Mantri Manai

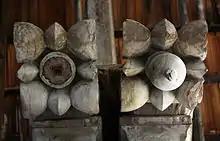
A wood carving in capital

The Mantri Manai is built in a mixture of European and Dravidian architecture styles. The entrance has an ornamental gateway, a large arched porch and a tower. It is a two-storey structure with wooden carvings decorating the interior walls. It has a well and a wash basin, a cellar, and a staircase leading down to underground rooms and secret tunnels.